Arthur Weigall

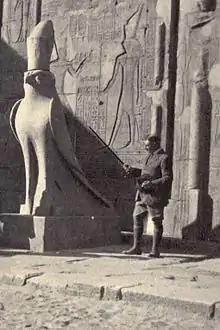
Weigall at the Temple of Edfu, before 1913

Arthur Edward Pearse Brome Weigall (1880 – 3 January 1934) was an English Egyptologist, stage designer, journalist and author whose works span the whole range from histories of Ancient Egypt through historical biographies, guide-books, popular novels, screenplays and lyrics.